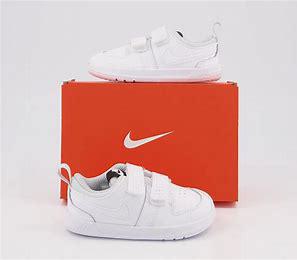
Brand: Nike
Model: Pico 5